Socony–Mobil Building

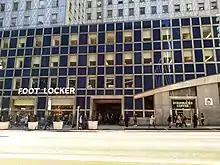
The 42nd Street facade, with the subway entrance shown in the middle

The site of the Socony–Mobil Building was initially owned by the Goelet family, namely Robert Goelet Sr. (1809–1879) and Peter Goelet (1800–1879), co-founders of the Chemical Bank. The Goelet brothers began acquiring land on the current Socony–Mobil Building site in 1848, close to the intersection of Lexington Avenue and 42nd Street on the block's northwest corner, then leased the land. The largest lessee, furniture-design company Pottier & Stymus, built a six-story brick factory/showroom building on the site that burned down in 1888 and was rebuilt by the Goelets. The block also contained numerous hotels, a garage, and two theaters. An entrance to the New York City Subway's Grand Central–42nd Street station was built within a structure on 42nd Street after 1915. The subway entrance is owned by the New York City Transit Authority and consists of two escalators, a maintenance room, and a heating plant. It was the only preexisting structure to be preserved in the Socony–Mobil Building.